Sumgait

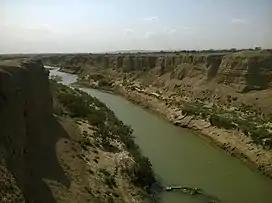
Sumgait Canyon

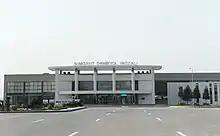
Sumgayit railway station

During the Soviet rule of Azerbaijan, Sumgait was believed to have the longest boulevard in the republic. The Culture and Leisure Park was laid on of Sumgait coastline in 1967. On 17 August 1978, the park was given the name of a distinguished Azerbaijani poet Imadaddin Nasimi. The same year, the city administration raised the "Peace Dove" sculpture and monument in the middle of the park assigning the city a symbol of peace.